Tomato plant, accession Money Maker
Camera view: horizontal (90 deg, fisheye); turntable rotation: 0 degrees
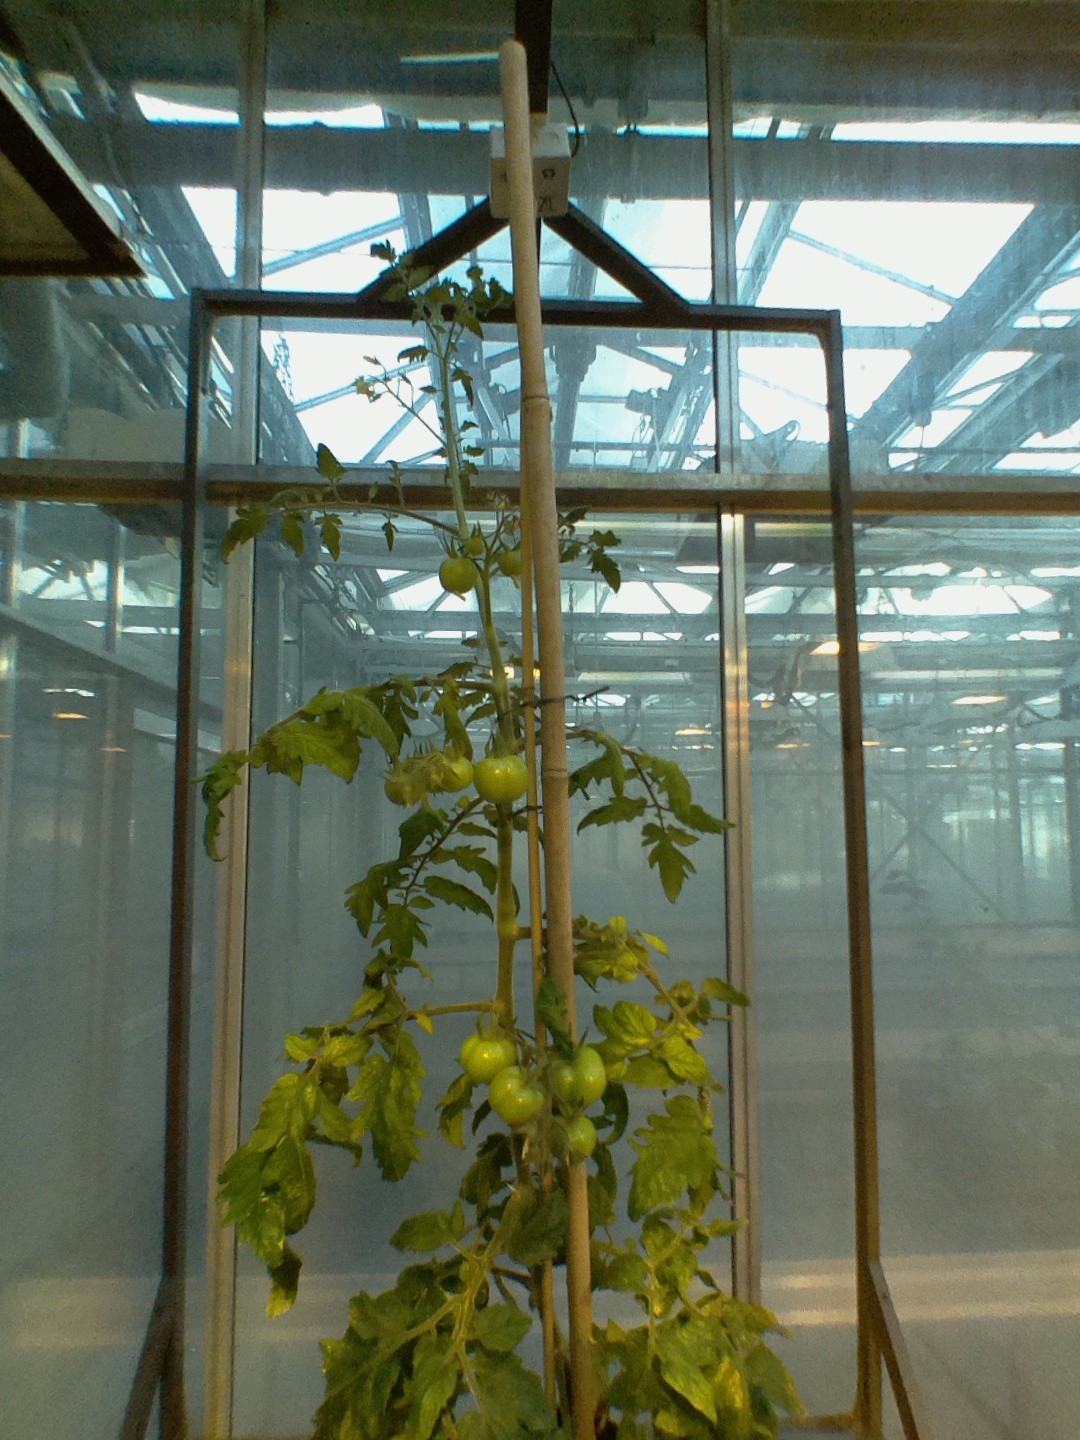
BBCH growth stage 77: 70%-80% of final fruit size